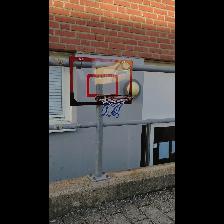
Label: NonHuman